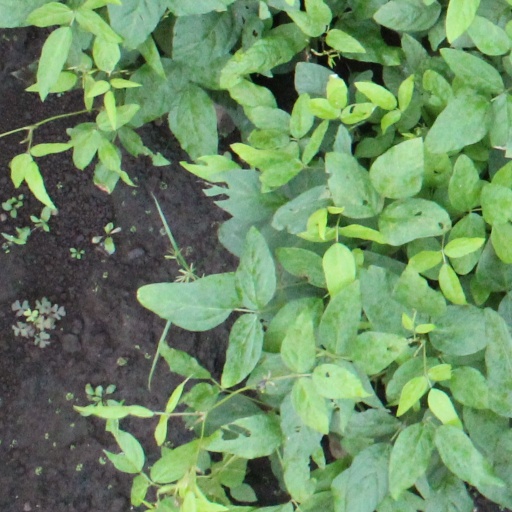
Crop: soybean